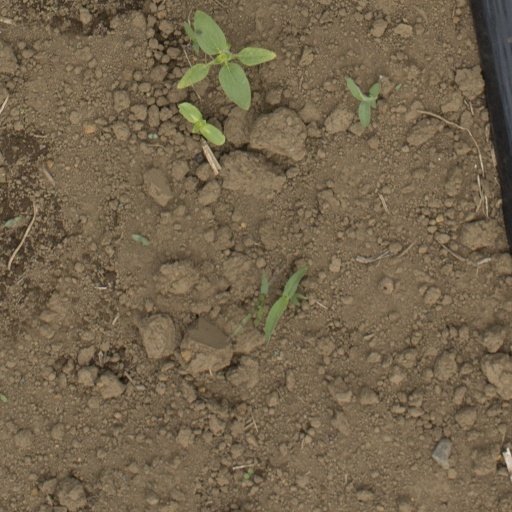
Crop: Jerusalem artichoke